Ils sont cools

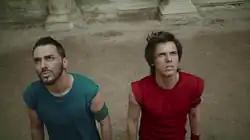
Gringe (left) and Orelsan before their fusion.

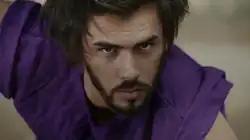
"Orelsinge", the result of the fusion.

Orelsan and Gringe are two superheroes preparing themselves for an imminent attack. For most of the video, the two rappers are seen visiting several sites of the city and training themselves, and towards the end they freerun across the Parthenon. In the early stages of the video, 7th Magnitude co-founder Ablaye makes an appearance as a cook in a shawarma restaurant, who is serving the two rappers. The rappers' habitual producer Skread is also seen having a beer at the bar.